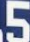
Number: 5